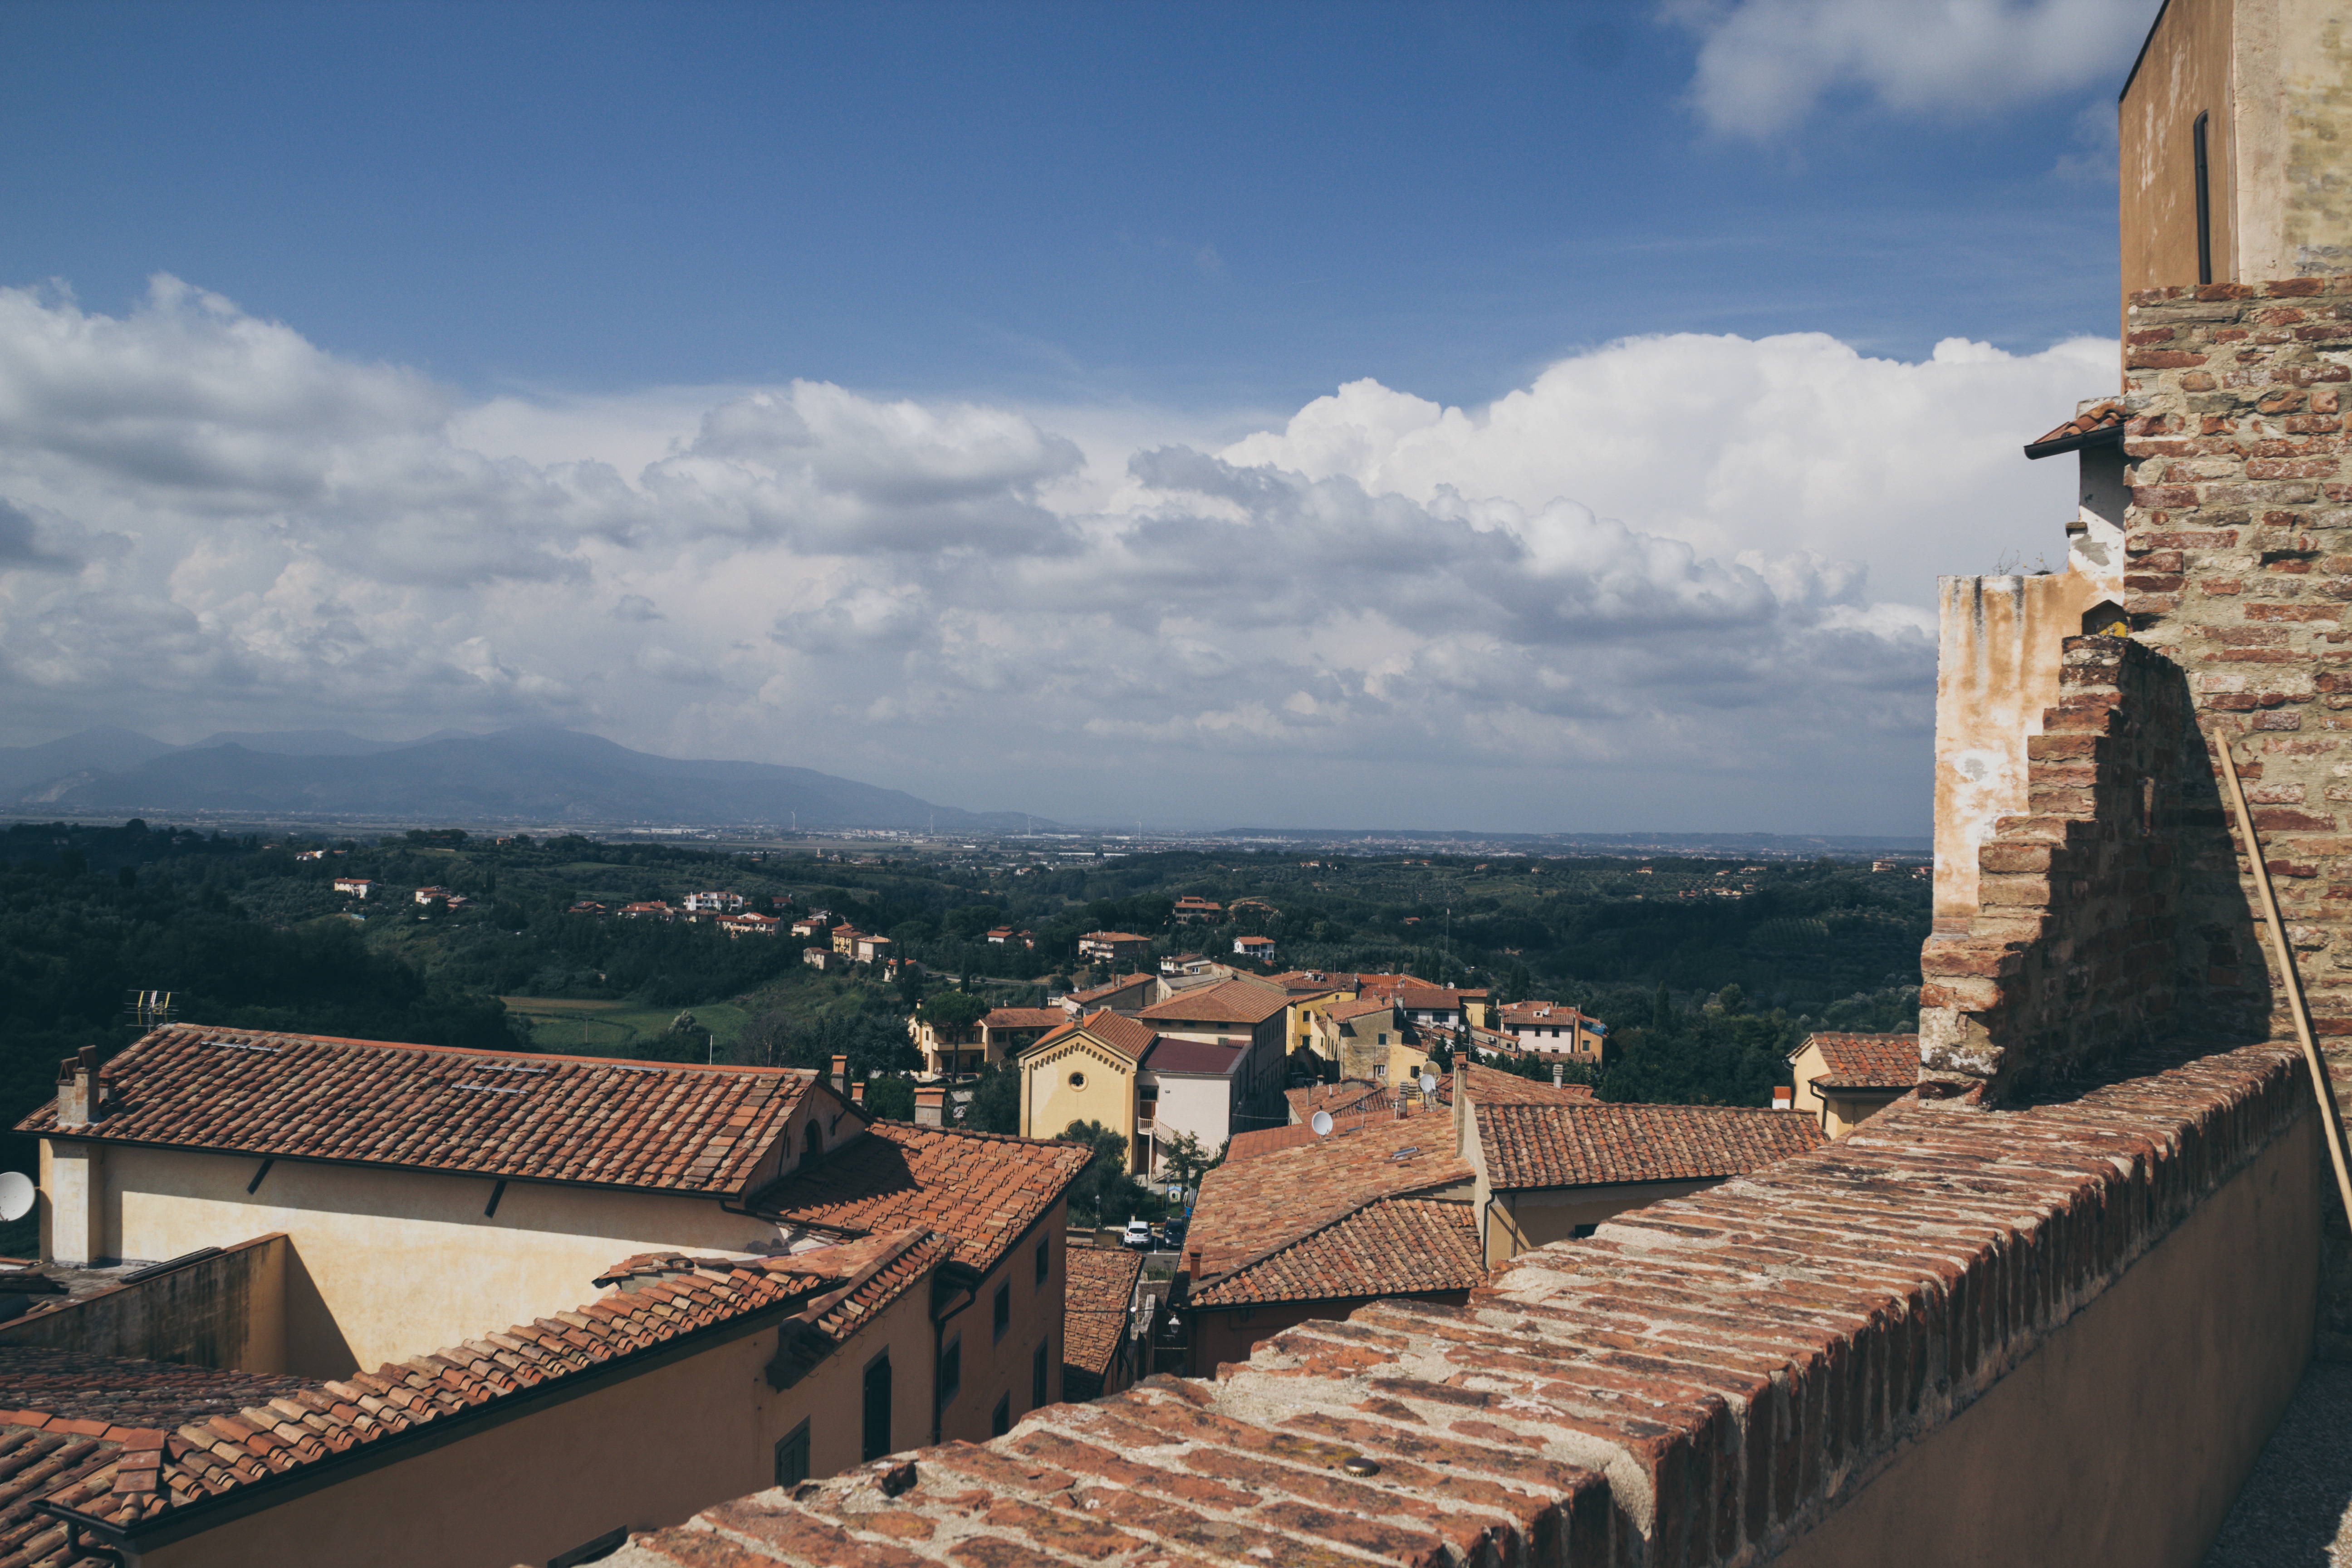
landscape, horizon, sky, warm, town, view, city, land, panorama, summer, vacation, travel, scenic, castle, landmark, italy, tuscany, fortification, tourism, clouds, wide, distant, ancient history, human settlement, lari, italian landscape